Composite nationalism

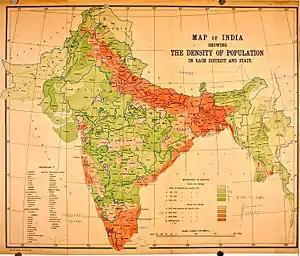
Those who advocated for composite nationalism vehemently opposed the partition of India.

Composite nationalism is a concept that argues that people of diverse ethnicities, cultures, tribes, castes, communities, and faiths, collectively comprise the Indian nation. The idea teaches that "nationalism cannot be defined by religion in India." While Indian citizens maintain their distinctive religious traditions, they are members of one united Indian nation. Composite nationalism maintains that prior to the arrival of the British into the subcontinent, no enmity between people of different religious faiths existed; and as such these artificial divisions can be overcome by Indian society.